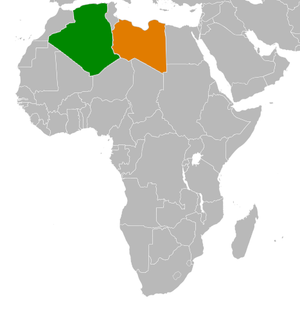
La frontière entre l'Algérie et la Libye est une frontière internationale continue longue de 982 kilomètres séparant l'Algérie et la Libye.
Les relations entre l'Algérie et la Libye, sont de longue date entre les états voisins en Afrique du Nord et au Maghreb, même si elles se sont considérablement tendues par des tensions entre le Conseil national de transition révolutionnaire de la Libye, et le parti du Président Abdelaziz Bouteflika d'Algérie. Les relations bilatérales furent généralement amicales au cours des 41 ans de règne sur la Libye de Mouammar Khadafi.